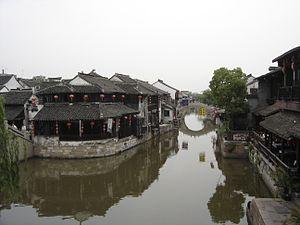
Xitang est un bourg chinois situé au sud de l'embouchure du Yangzi Jiang, à proximité de la ville de Jiashan, au nord de la province du Zhejiang.